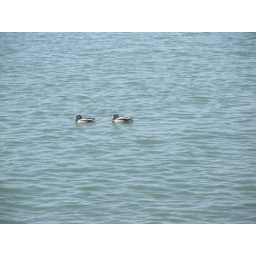
couple birds in kunming lake